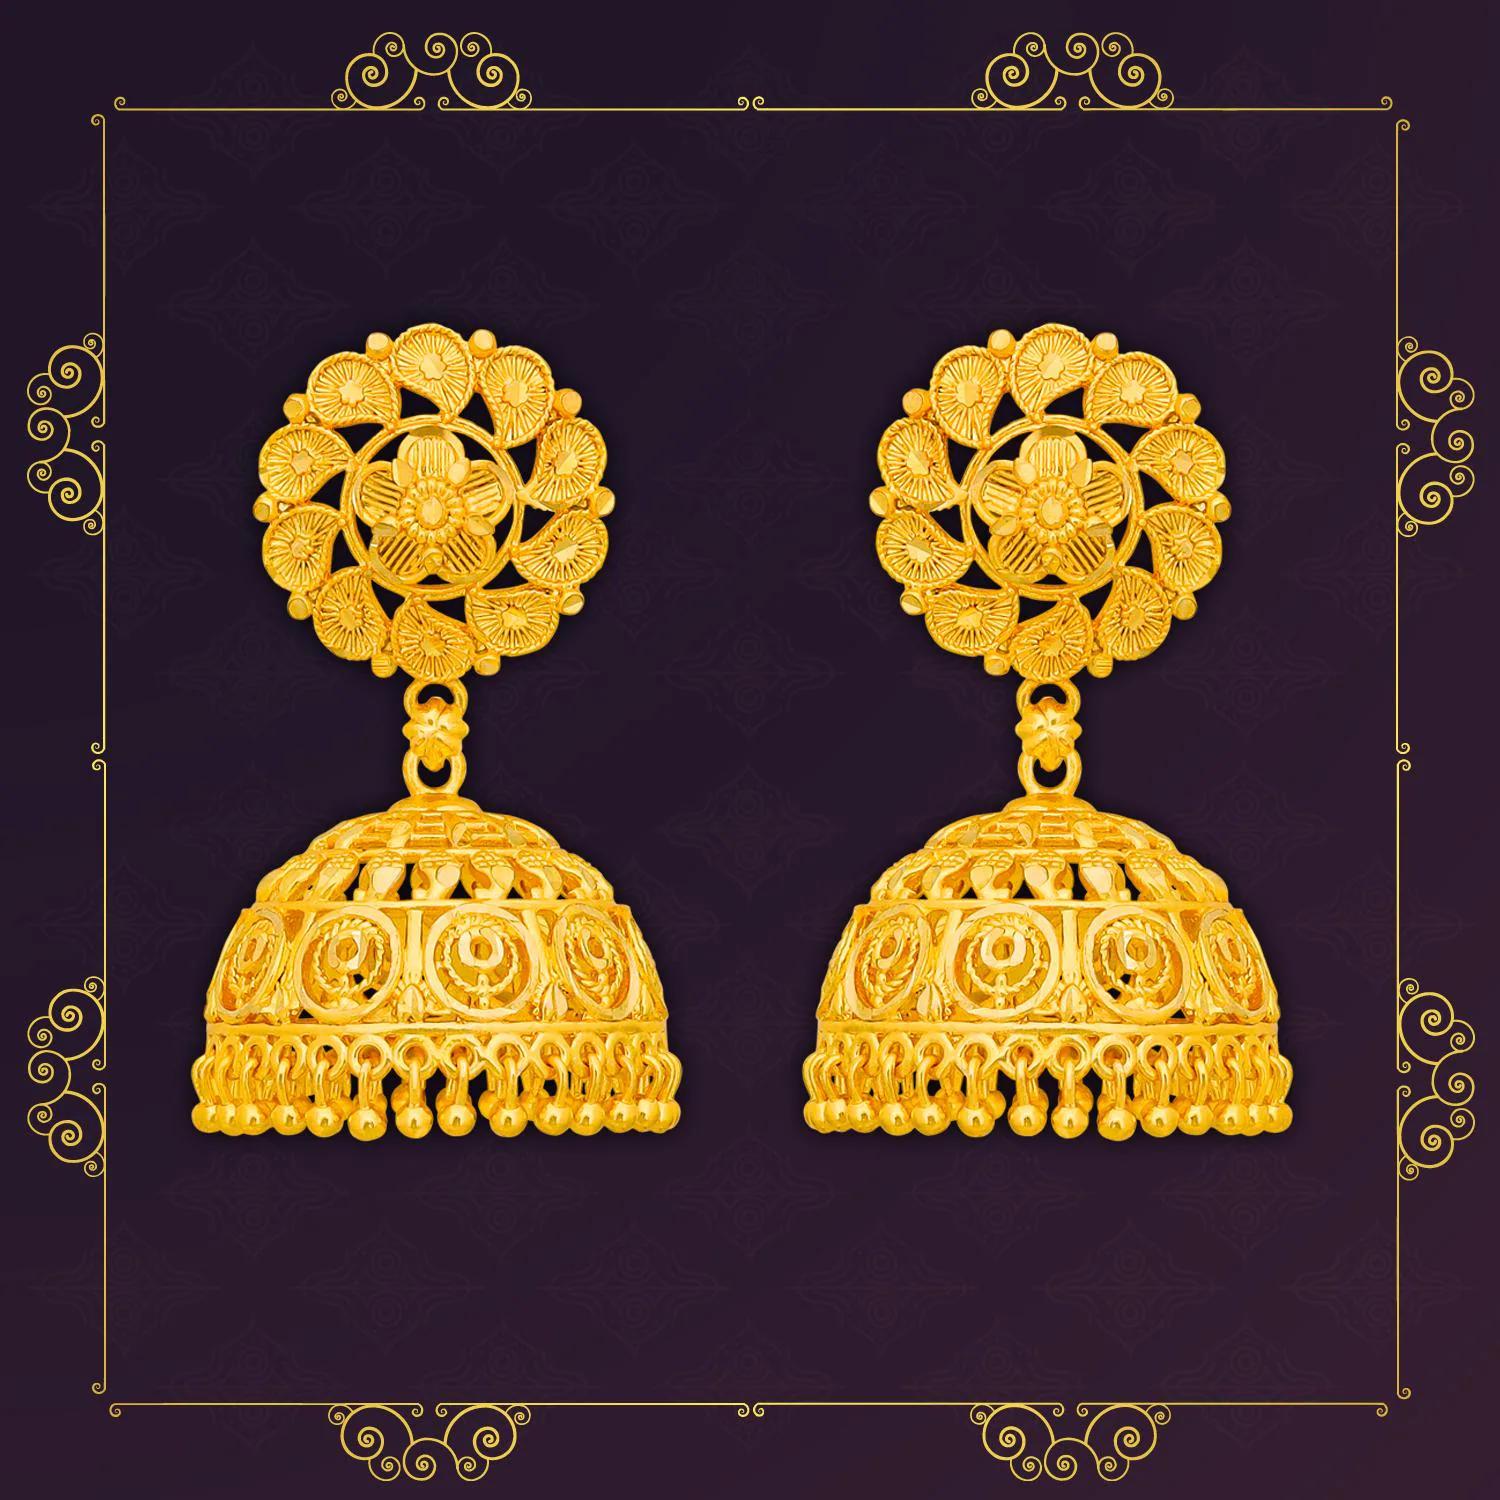
arch fashion Traditional Gold Platted Wedding Jumkhi Earrings Collection ERG2060
Type: Earrings
Brand: arch fashion
Price: Rs. 323
Featuring an ethereal combination of Rava work in the middle and Filigree work at the base, these rhombus shaped stud earrings are the perfect solution for when you want add a little glam to your ensemble.Whatever may be the occasion, trust this pair of drop earrings to perfectly complement your ensemble. Featuring an ethereal combination of Rava work in the middle and Filigree work at the base, these rhombus shaped stud earrings are the perfect solution for when you want add a little glam to your ensemble.Whatever may be the occasion, trust this pair of drop earrings to perfectly complement your ensemble.